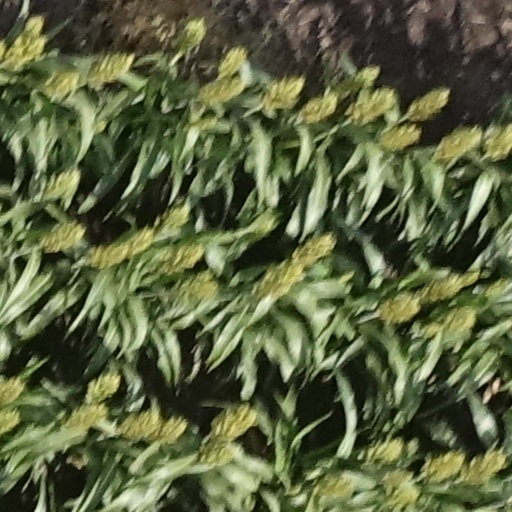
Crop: sorghum